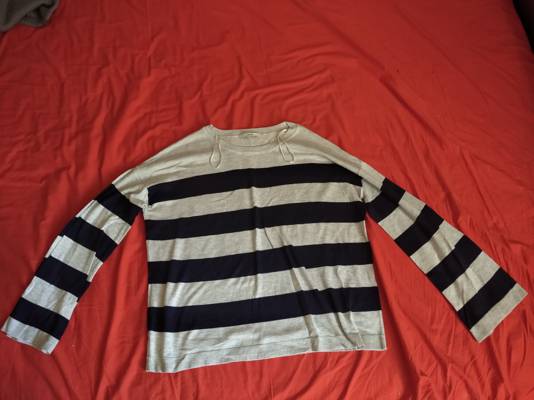
Waste category: clothes